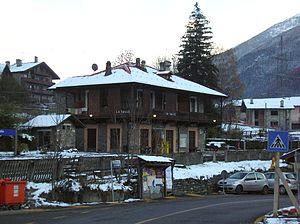
La Gare de La Salle est une gare ferroviaire italienne de la ligne d'Aoste à Pré-Saint-Didier, située au hameau du Pont sur le territoire de la commune de La Salle, dans la région autonome à statut spécial de la Vallée d'Aoste.